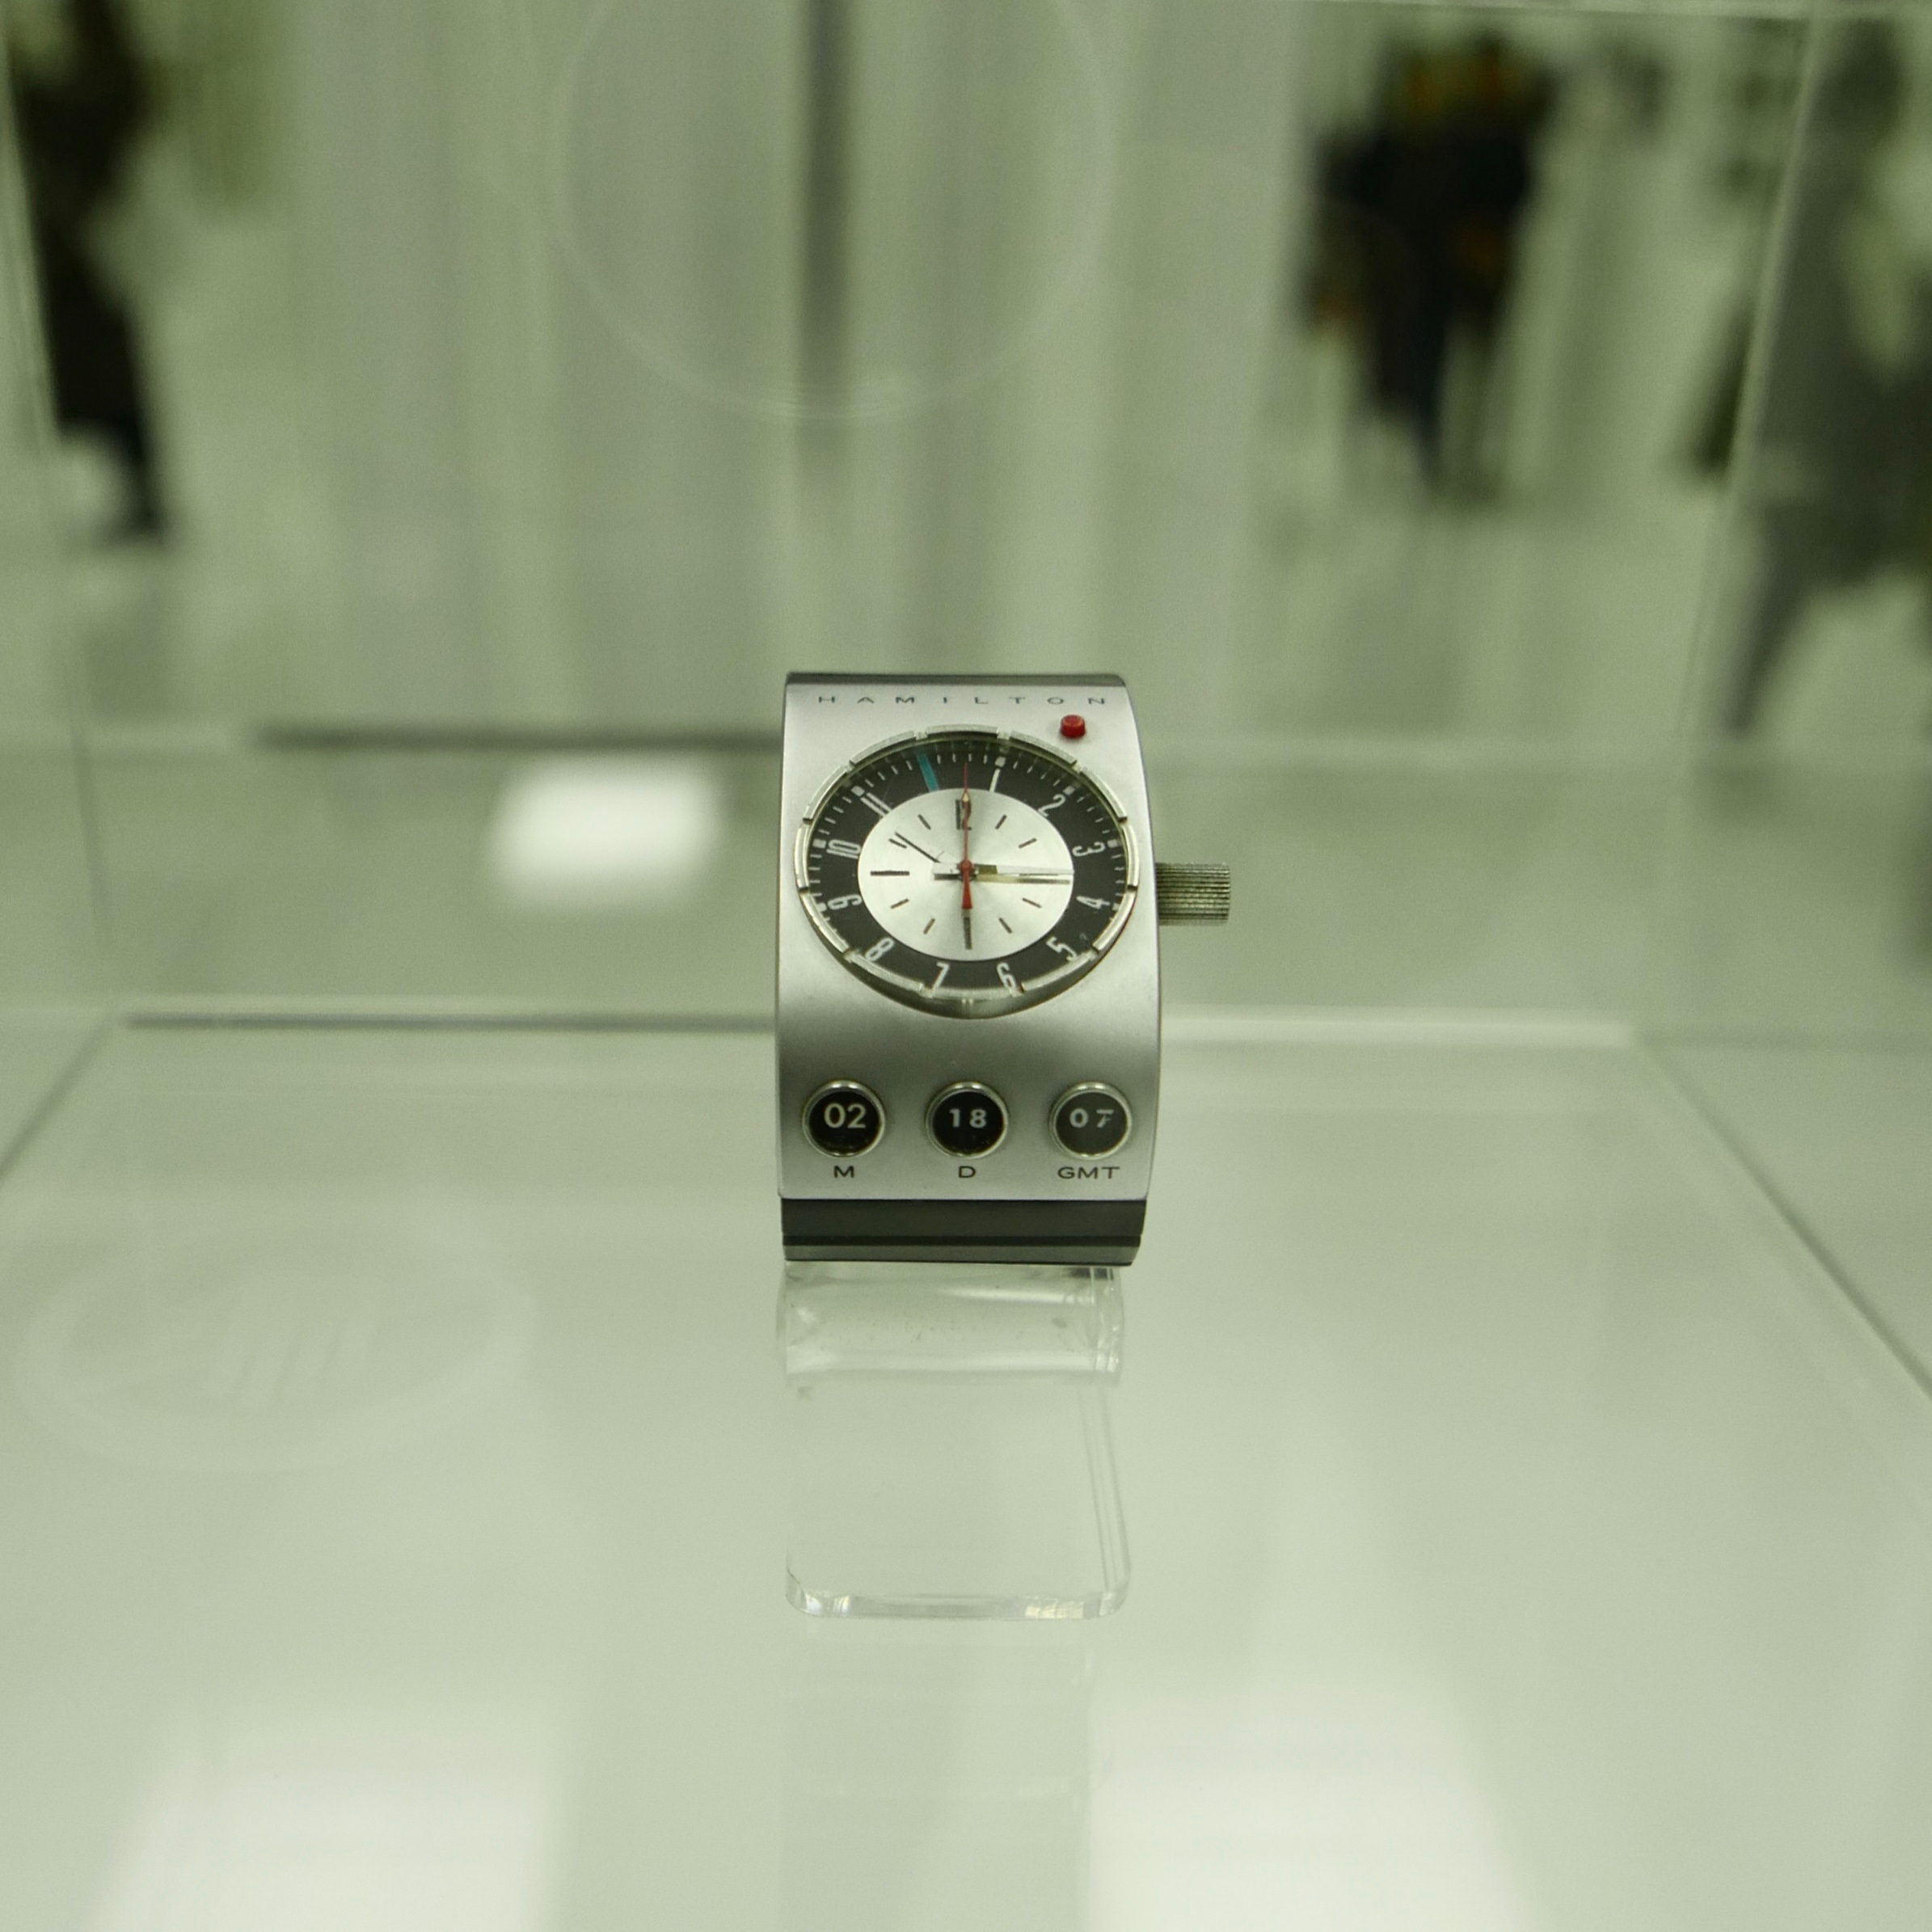
watch, technology, clock, gadget, electronics, space odyssey, stanley kubrick